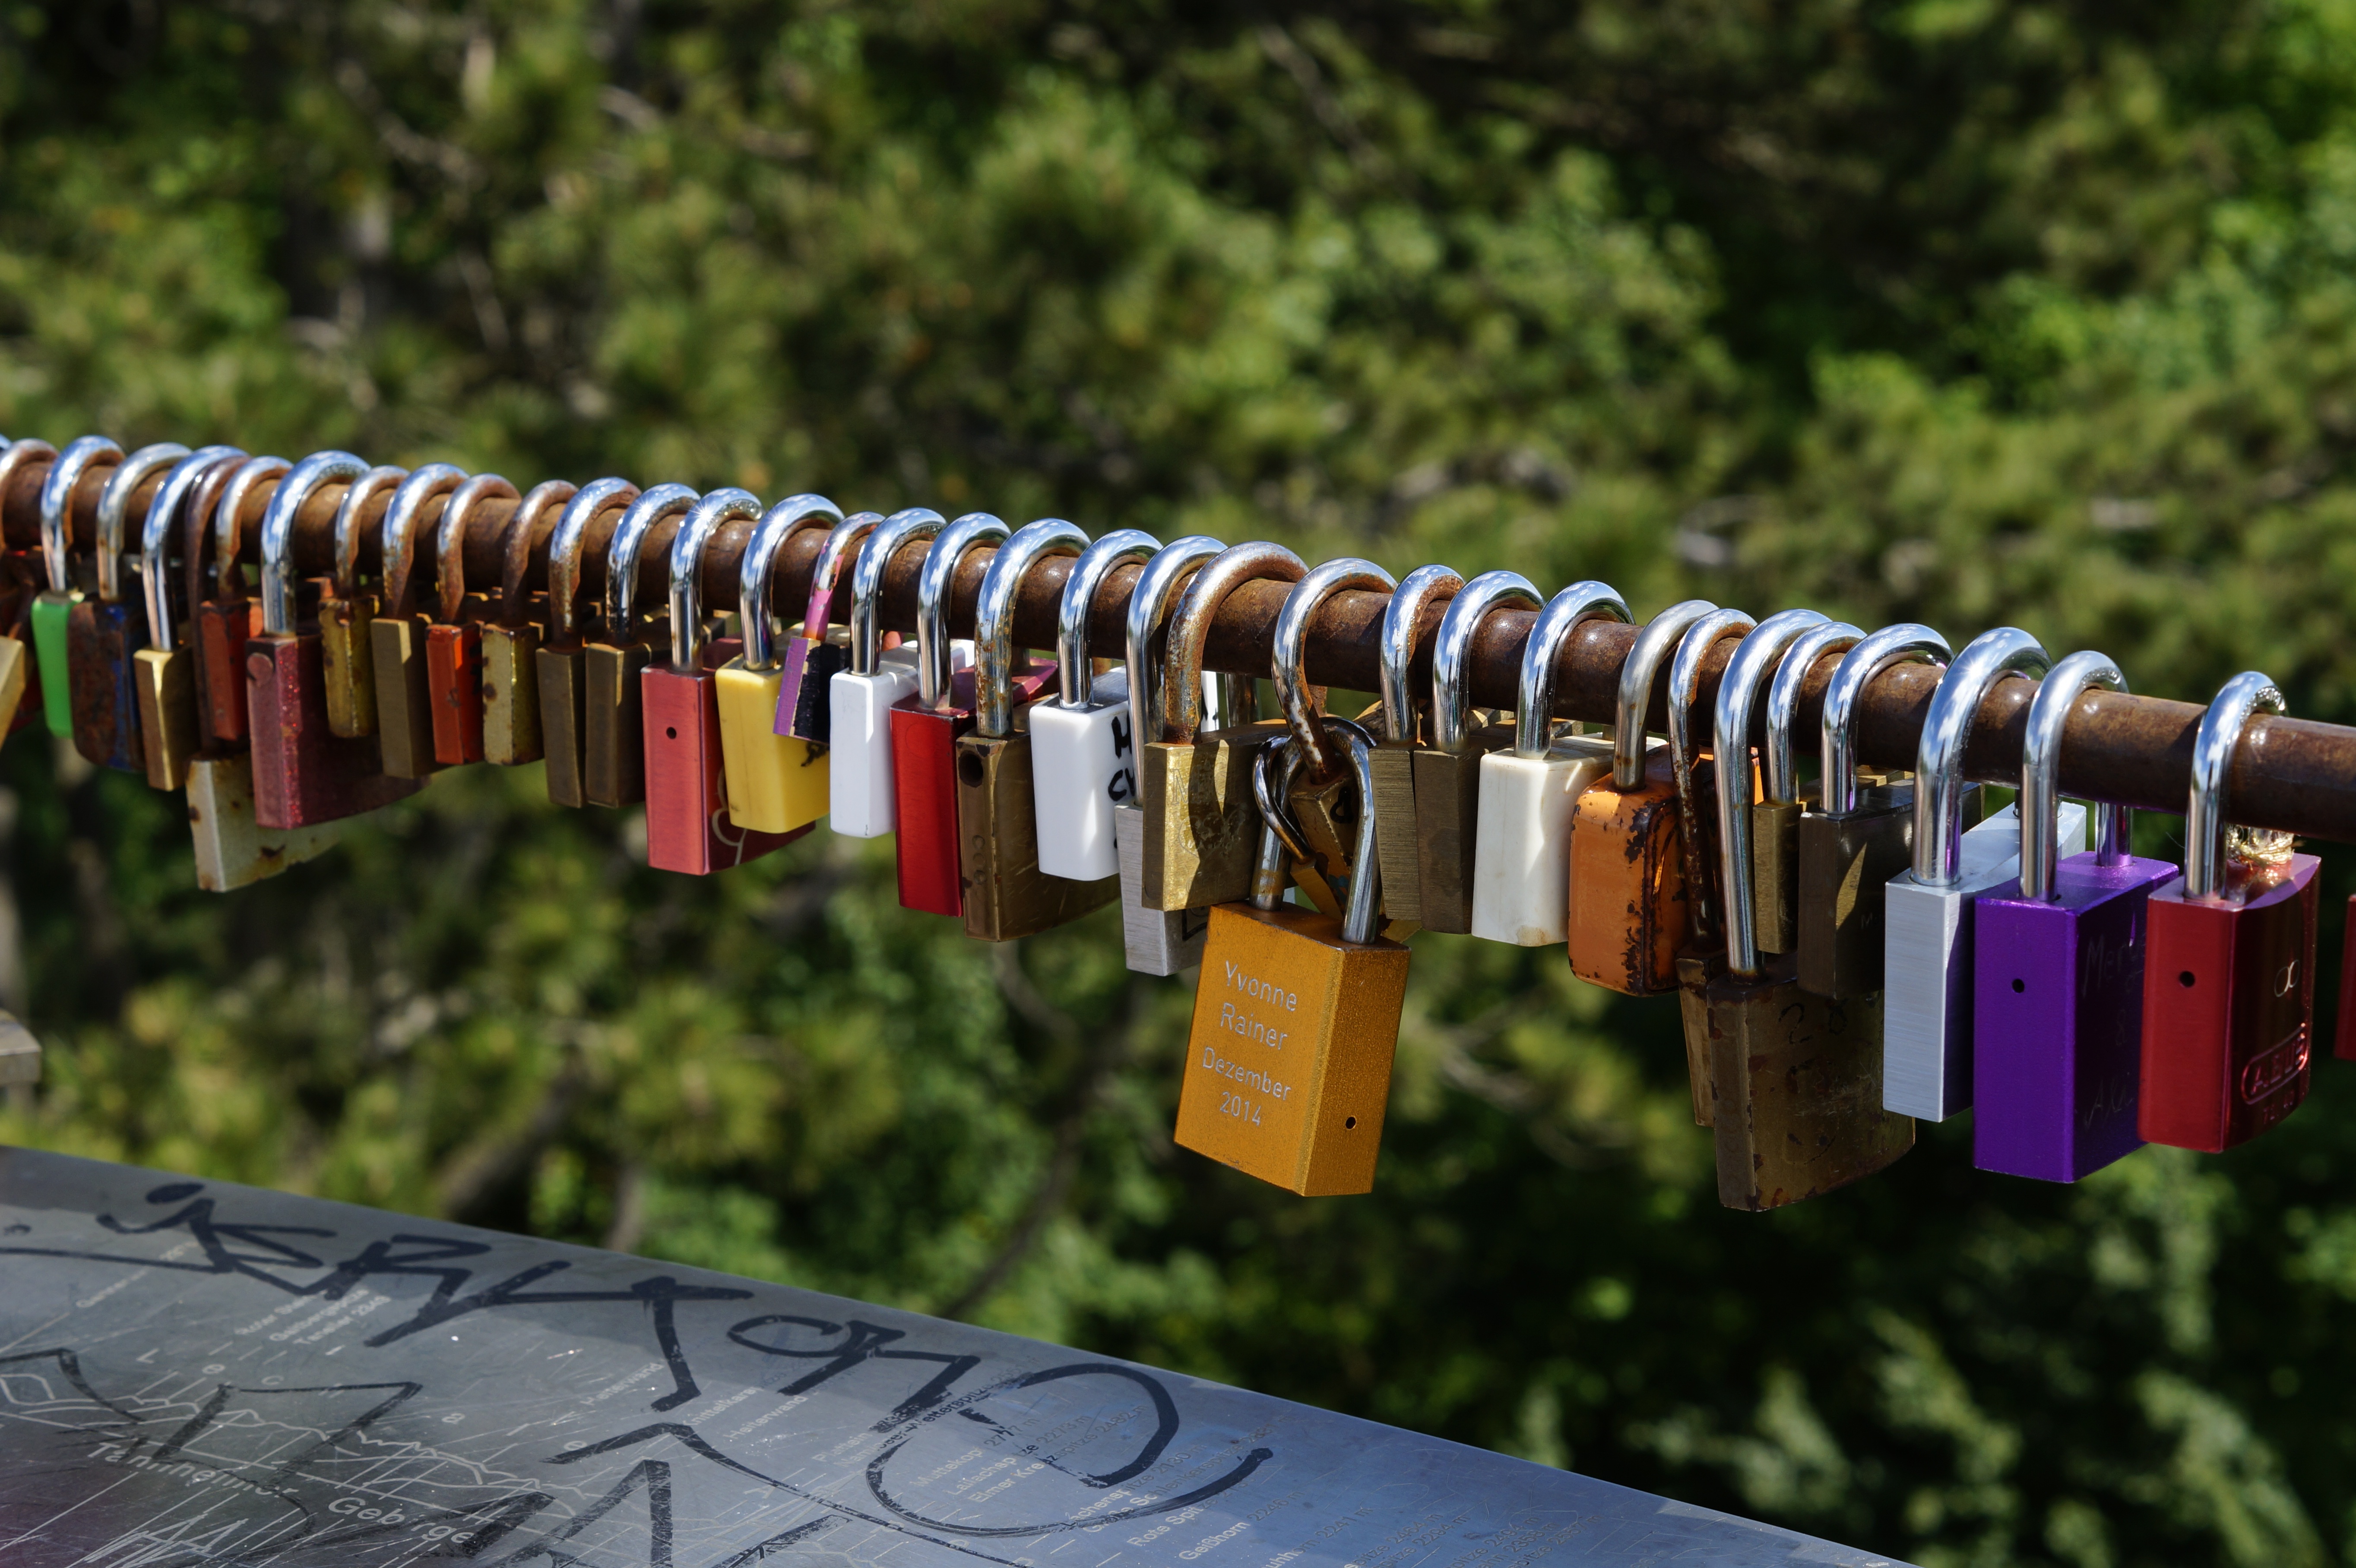
fence, love, symbol, romantic, castle, engagement, musical instrument, padlock, castles, secure, connected, many, eternity, screenshot, love symbol, padlocks, love castle, liebesbeweis, promise, eternal love, love locks, friendship palace, outdoor structure